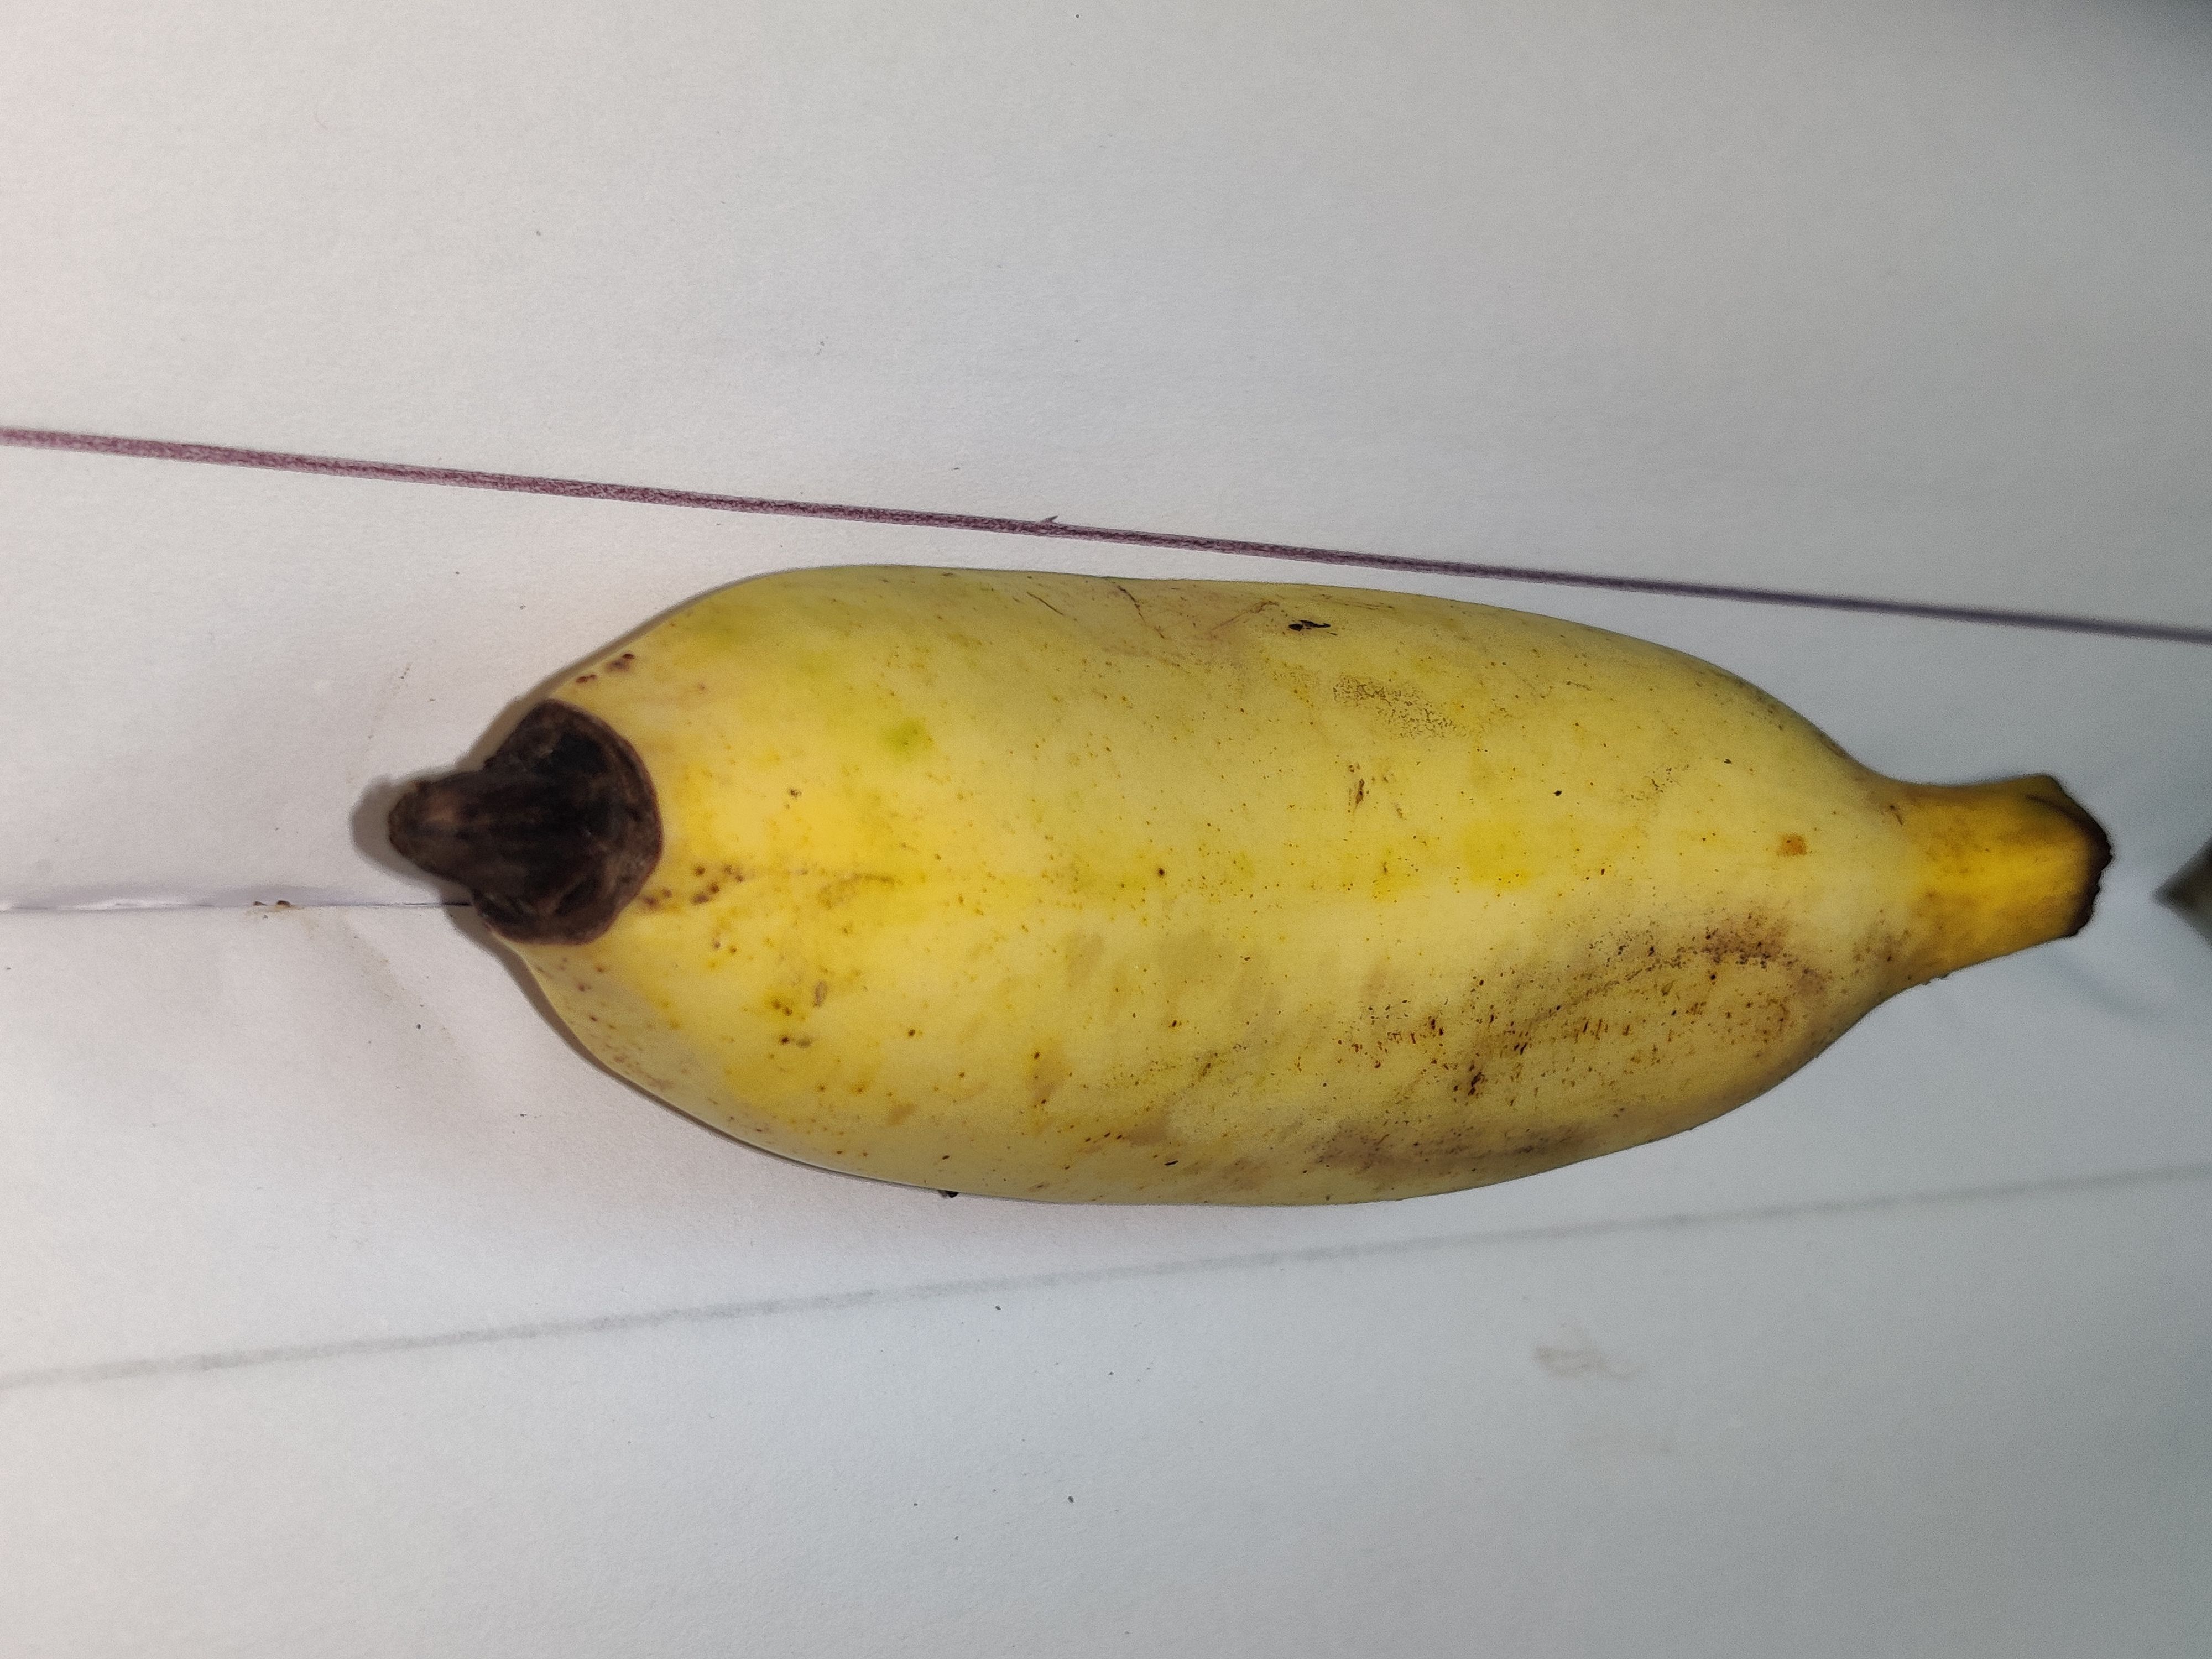
Fruit: banana
Grade: 1st-grade